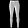
Label: Trouser